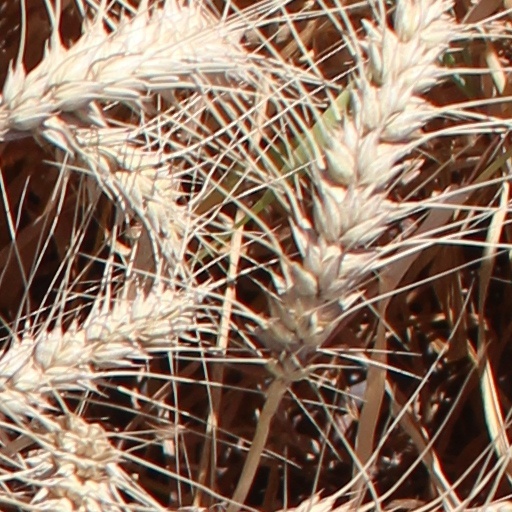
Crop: wheat